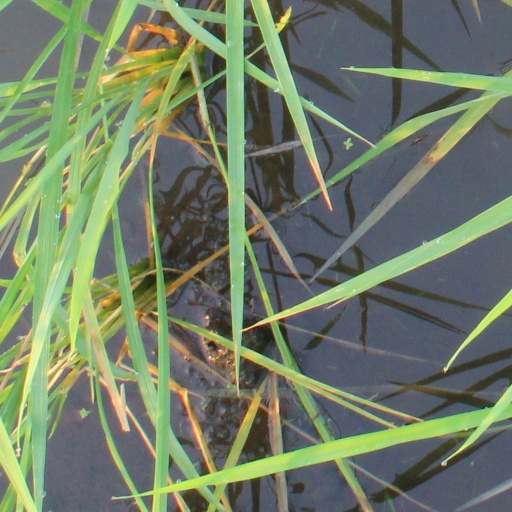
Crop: rice